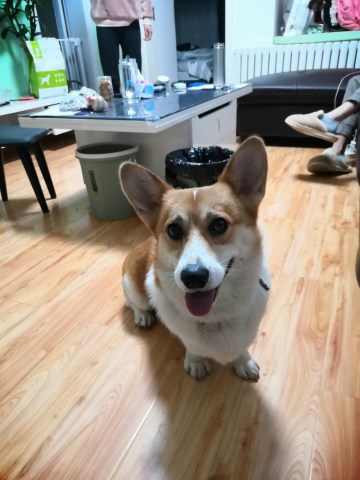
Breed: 2909-n000116-Cardigan